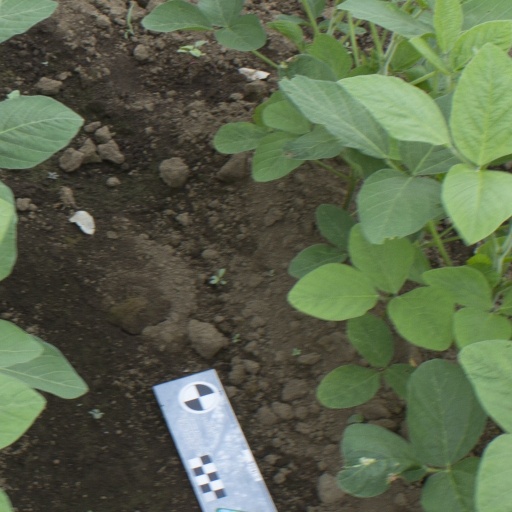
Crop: soybean